John I. Thornycroft & Company

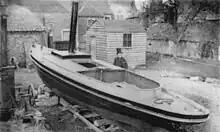
Thornycroft with his first boat, "Nautilus"

John Isaac Thornycroft had shown shipbuilding ability when, aged 16, he began building a small steam launch in 1859. The vessel was named "Nautilus" and in 1862 it proved to be the first steam launch with enough speed to follow the contenders in the University race. The ensuing publicity prompted his father, the sculptor Thomas Thornycroft, to purchase a strip of land along the Thames at Chiswick in 1864, and that became the start of John I. Thornycroft & Co.